Franco Giacobini

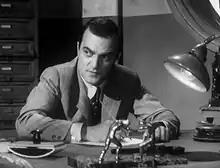
Franco Giacobini in 1962 in "Il mio amico Benito"

Born in Rome as Francesco Giacobini, he graduated at Accademia Nazionale di Arte Drammatica Silvio D'Amico in 1948, then started a prolific stage career, working in comedy plays, dramas and revues. Giacobini also appeared in numerous films and TV-works, usually in comedic roles. He was married to actress Angela Goodwin.